Islington Green War Memorial

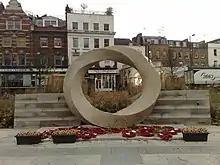
The memorial in 2008

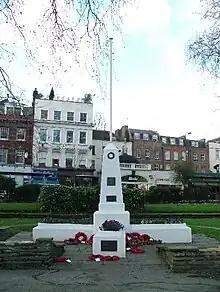
The old memorial, in 2005

The Islington Green War Memorial is a war memorial located at Islington Green in the London Borough of Islington.